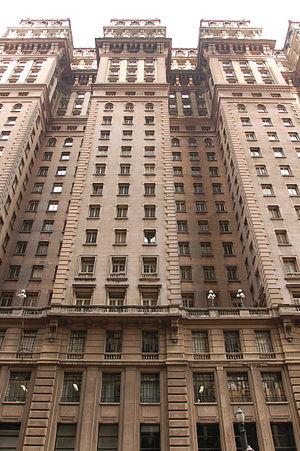
Prédio Martinelli est un gratte-ciel de bureaux de 108 mètres de hauteur, construit à São Paulo de 1922 à 1934. L'immeuble fut une première fois inauguré en 1929 avec 12 étages, mais la construction continua jusqu'en 1934 et l'immeuble fut complété avec 30 étages.